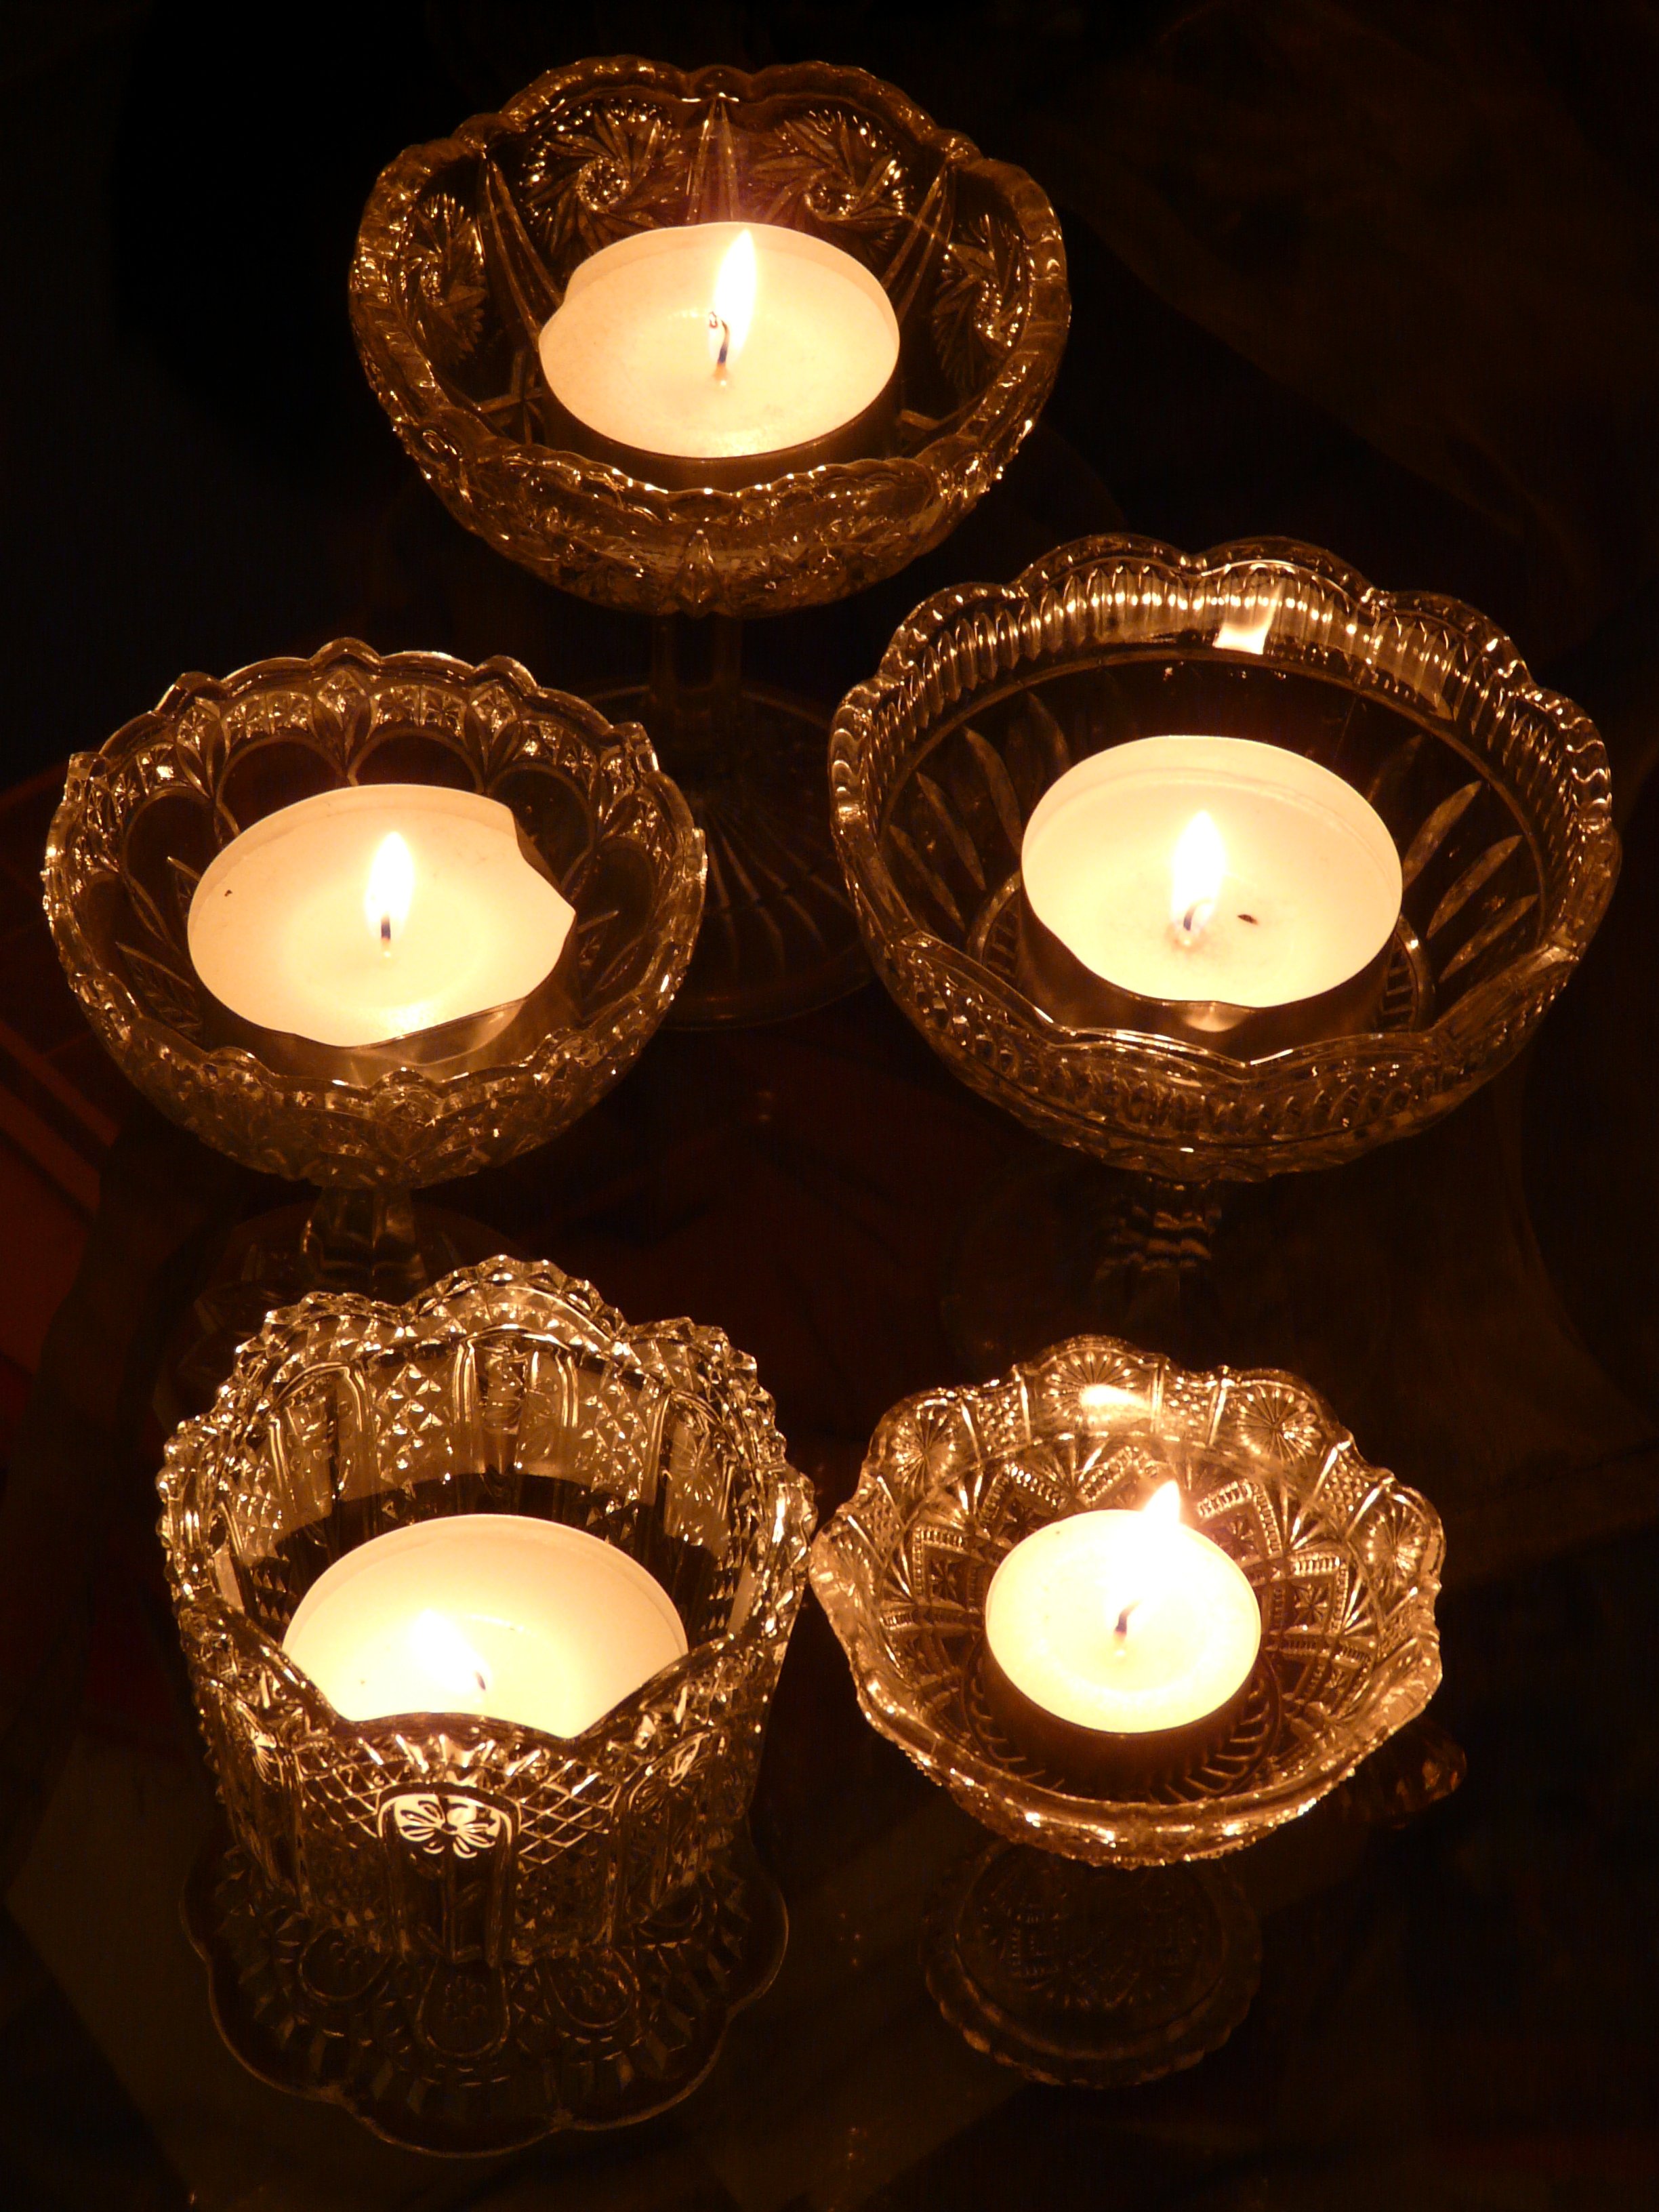
light, candle, lighting, decor, candlestick, candles, light fixture, candlelight, wax, tea lights